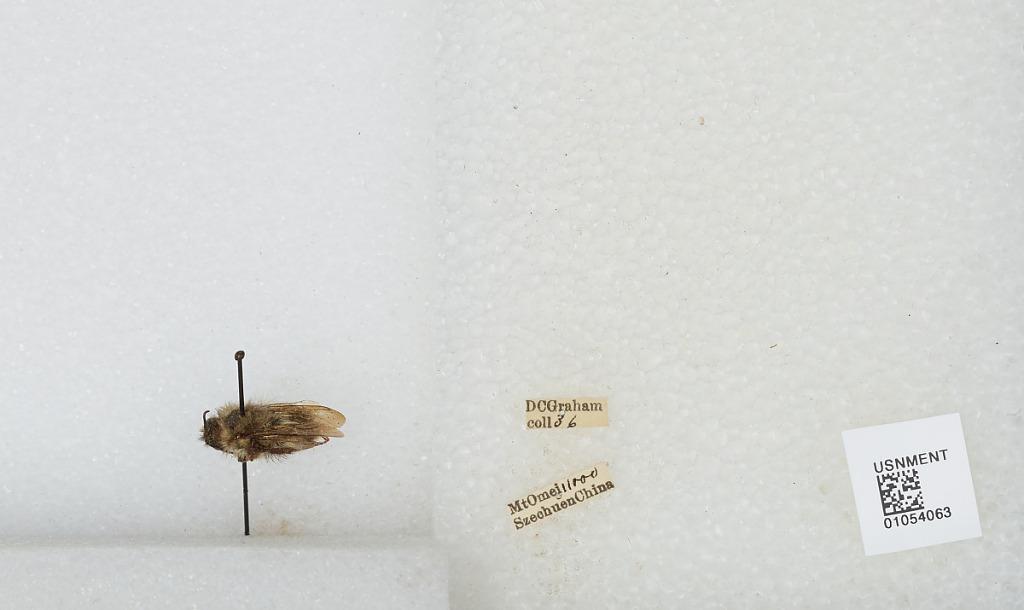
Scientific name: Bombus sp.
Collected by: D. Graham
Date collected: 1936--
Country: China
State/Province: Sichuan
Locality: Mt Emei